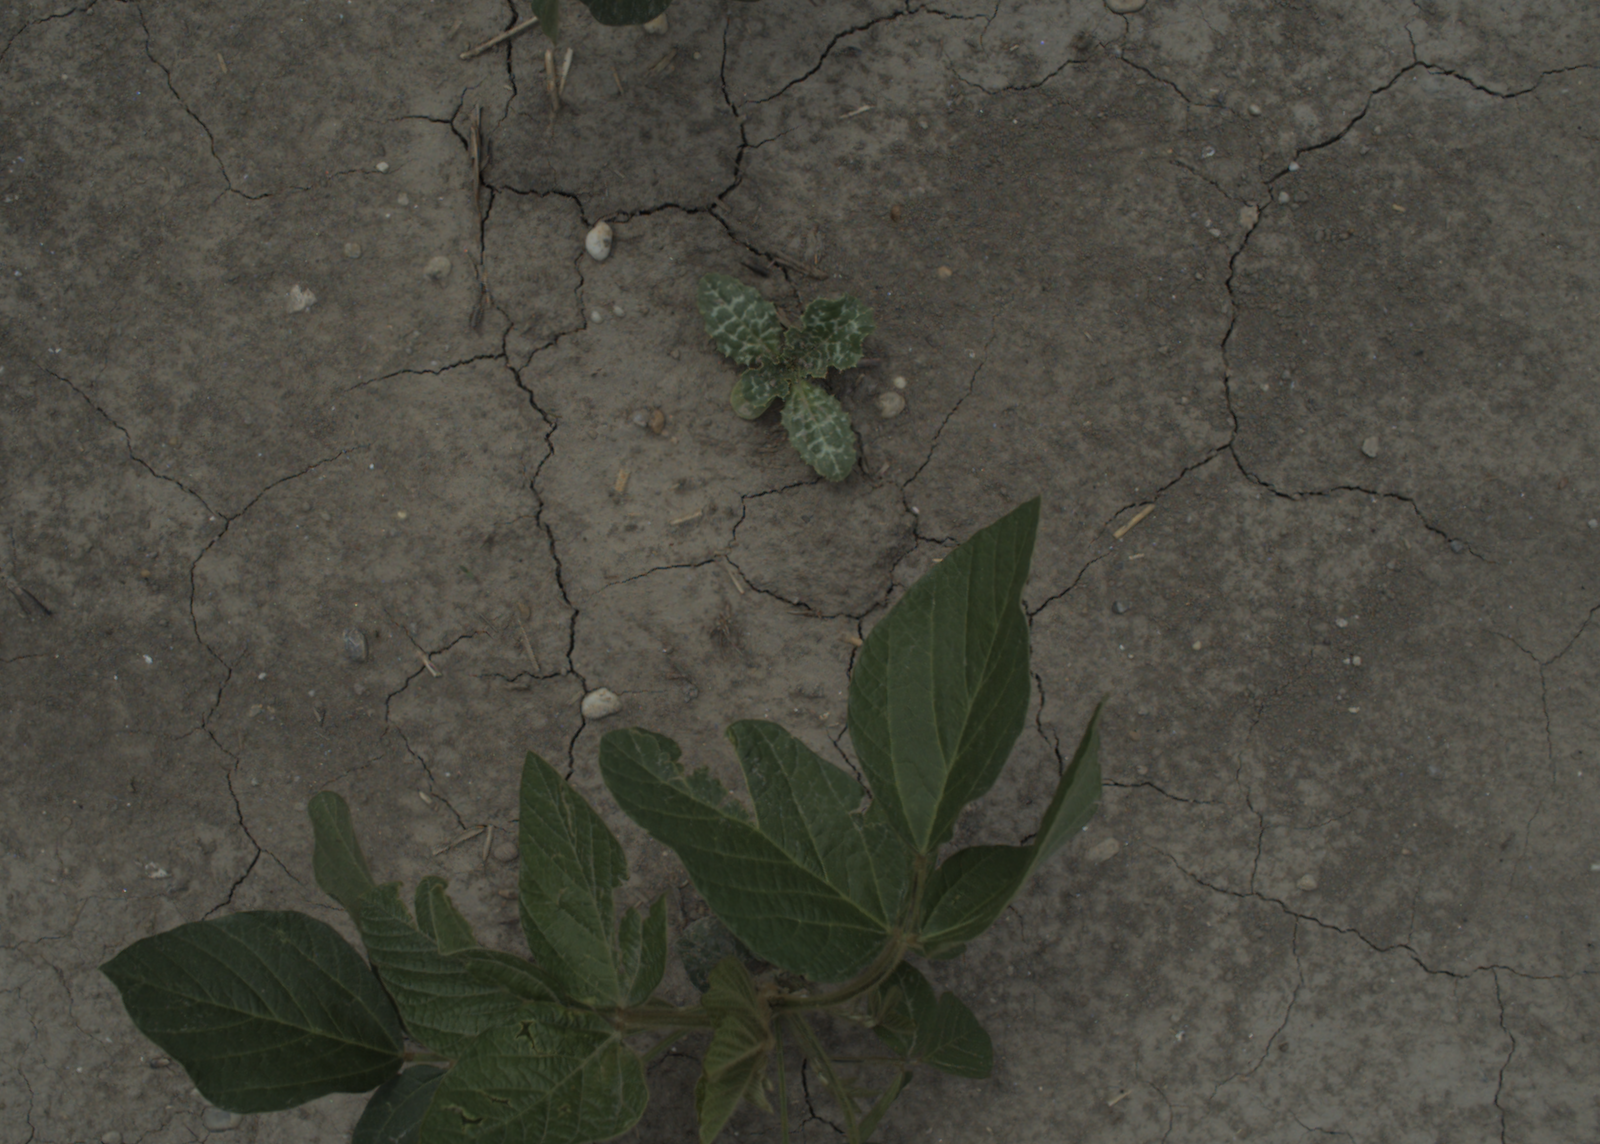
Capture date: 21.07.2021 12:51:41
Weather: mixed
Wind: medium
Seeding date: 08.06.2021
Plant canopy height (mm): 962